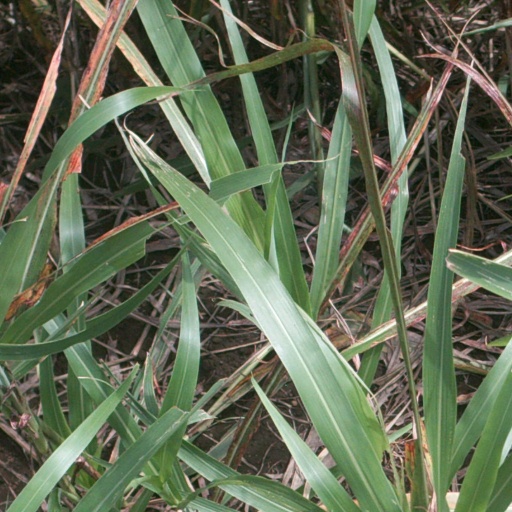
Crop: sorghum